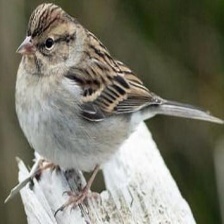
Species: CHIPPING SPARROW
Scientific name: SPIZELLA PASSERINA